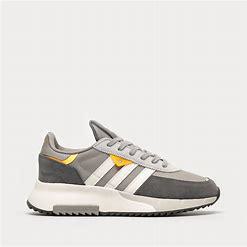
Brand: Adidas
Model: Retropy F2